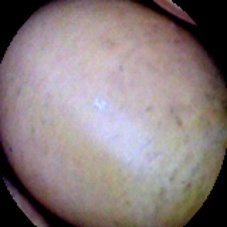
Label: Immature